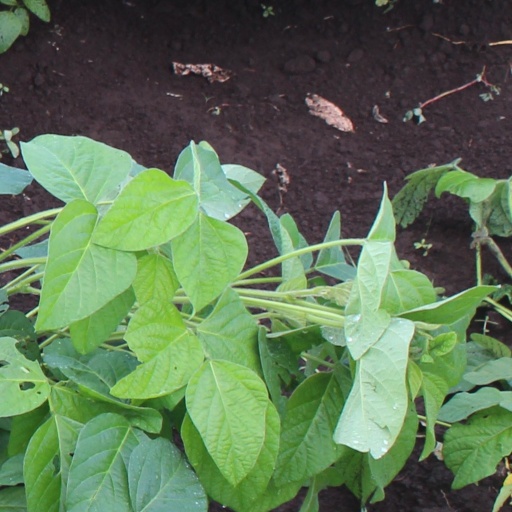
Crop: soybean